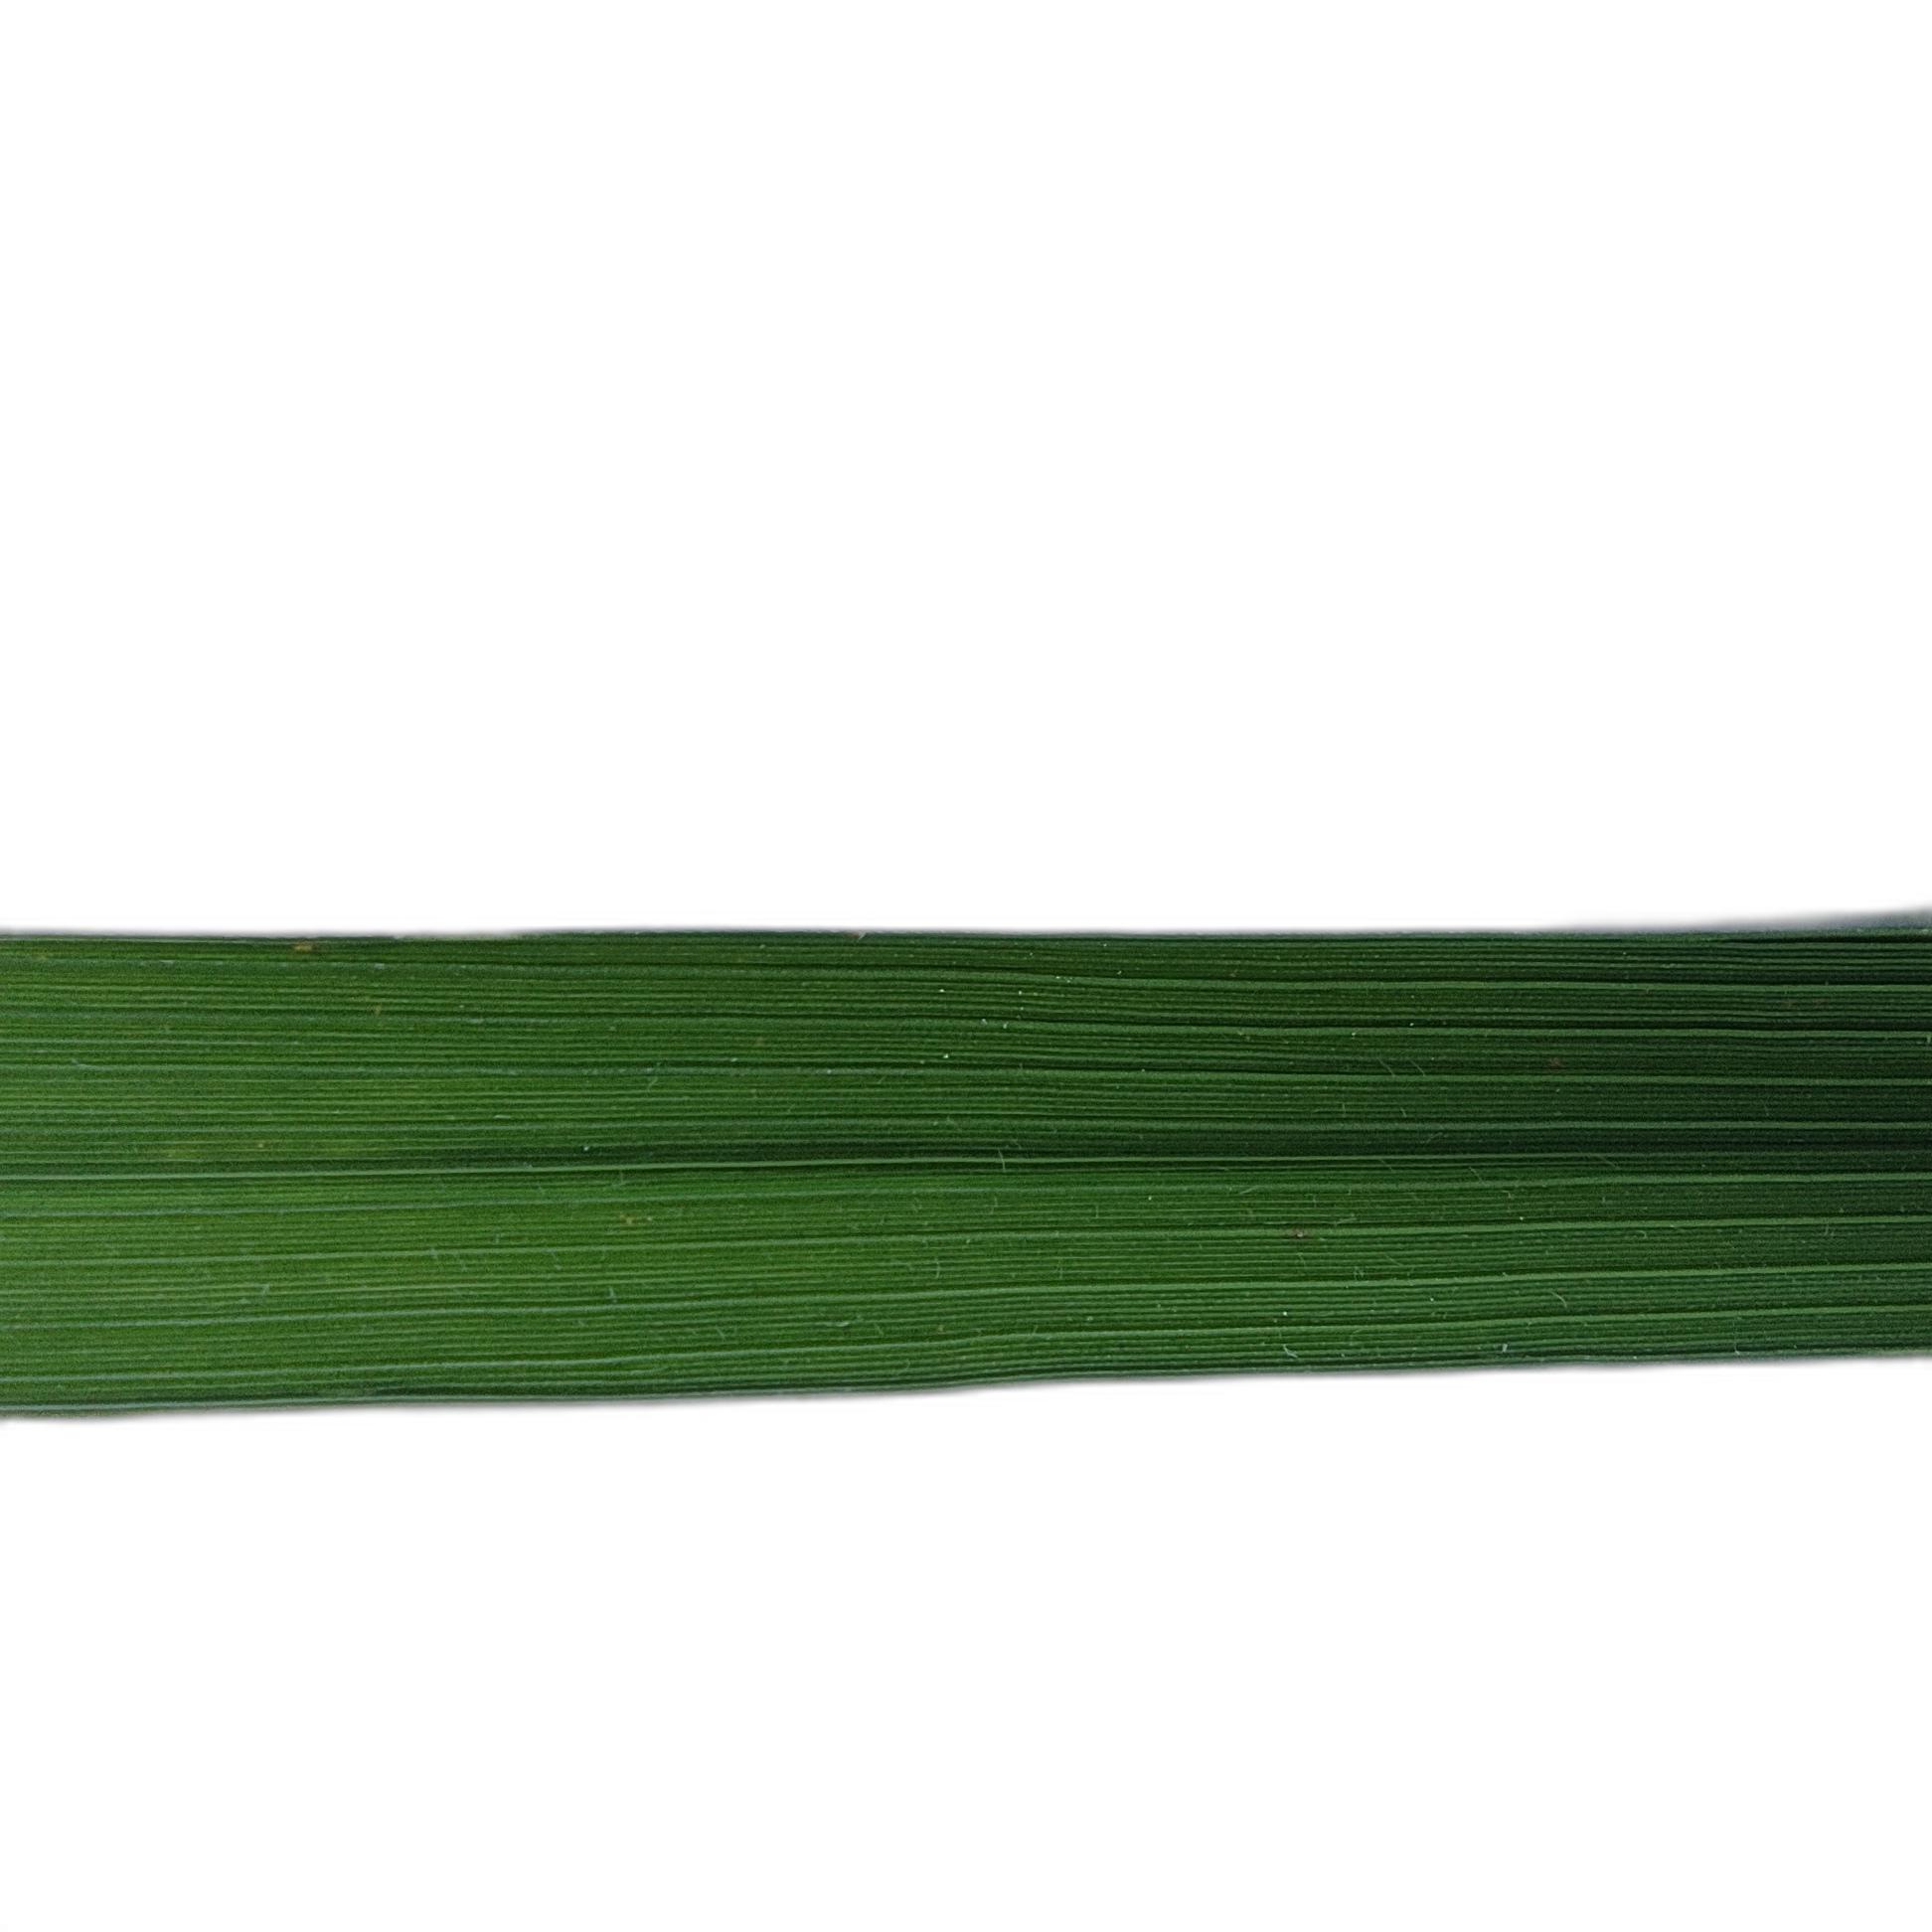
Label: Healthy